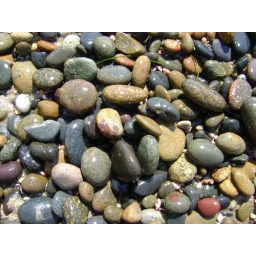
Some rocks on a beach in San Diego